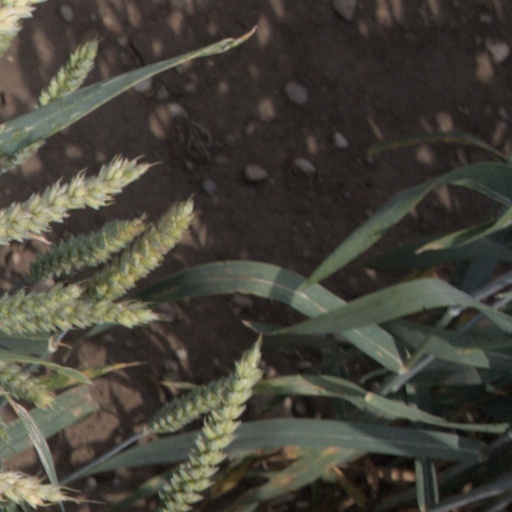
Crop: wheat